Gordon Cochrane (RNZAF officer)

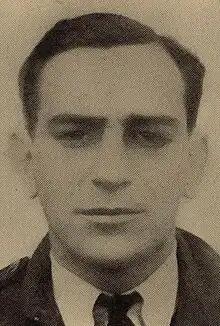

Alfred William "Gordon" Cochrane, (10 October 1916 – 29 October 1994) was an officer of the Royal New Zealand Air Force (RNZAF) during the Second World War. He is one of only four New Zealand-born airmen to receive two medal bars to his Distinguished Flying Cross.